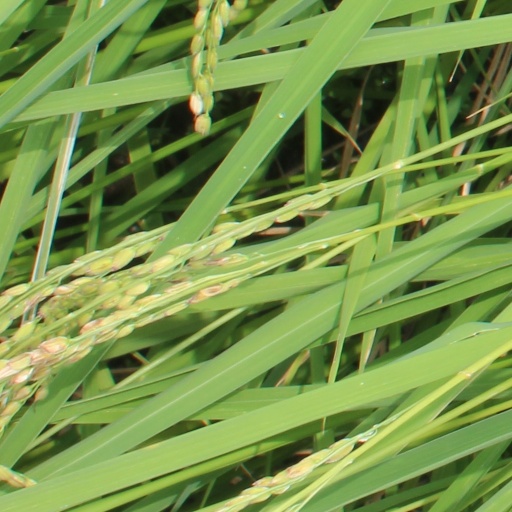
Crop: rice